Liftback

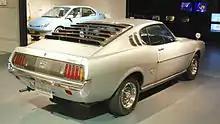
1973 Toyota Celica, the world's first "liftback", in this case a fastback-styled hatchback

The marketing term liftback describes a hatchback car body style with a rear cargo door, where the overall roof line and rear cargo door are sloped more like that of sedans or coupe — as compared to the more vertical rear cargo door of a more utilitarian hatchback or wagon. A liftback may include fold-down rear seats for increased cargo capacity, providing increased cargo flexibility vs. a conventional sedan or coupe.